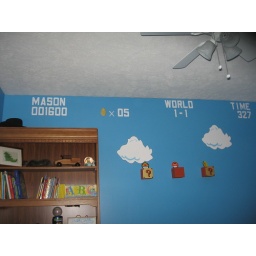
East wall. This is the largest wall in his room, so I wanted it to look like the TV screen.